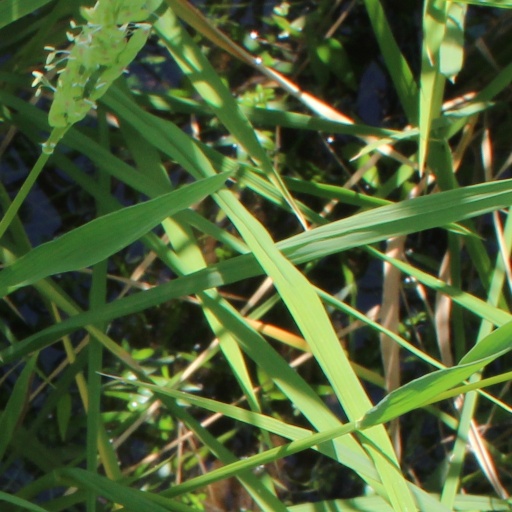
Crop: rice